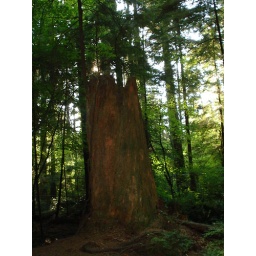
cool tree -MUCH better in person